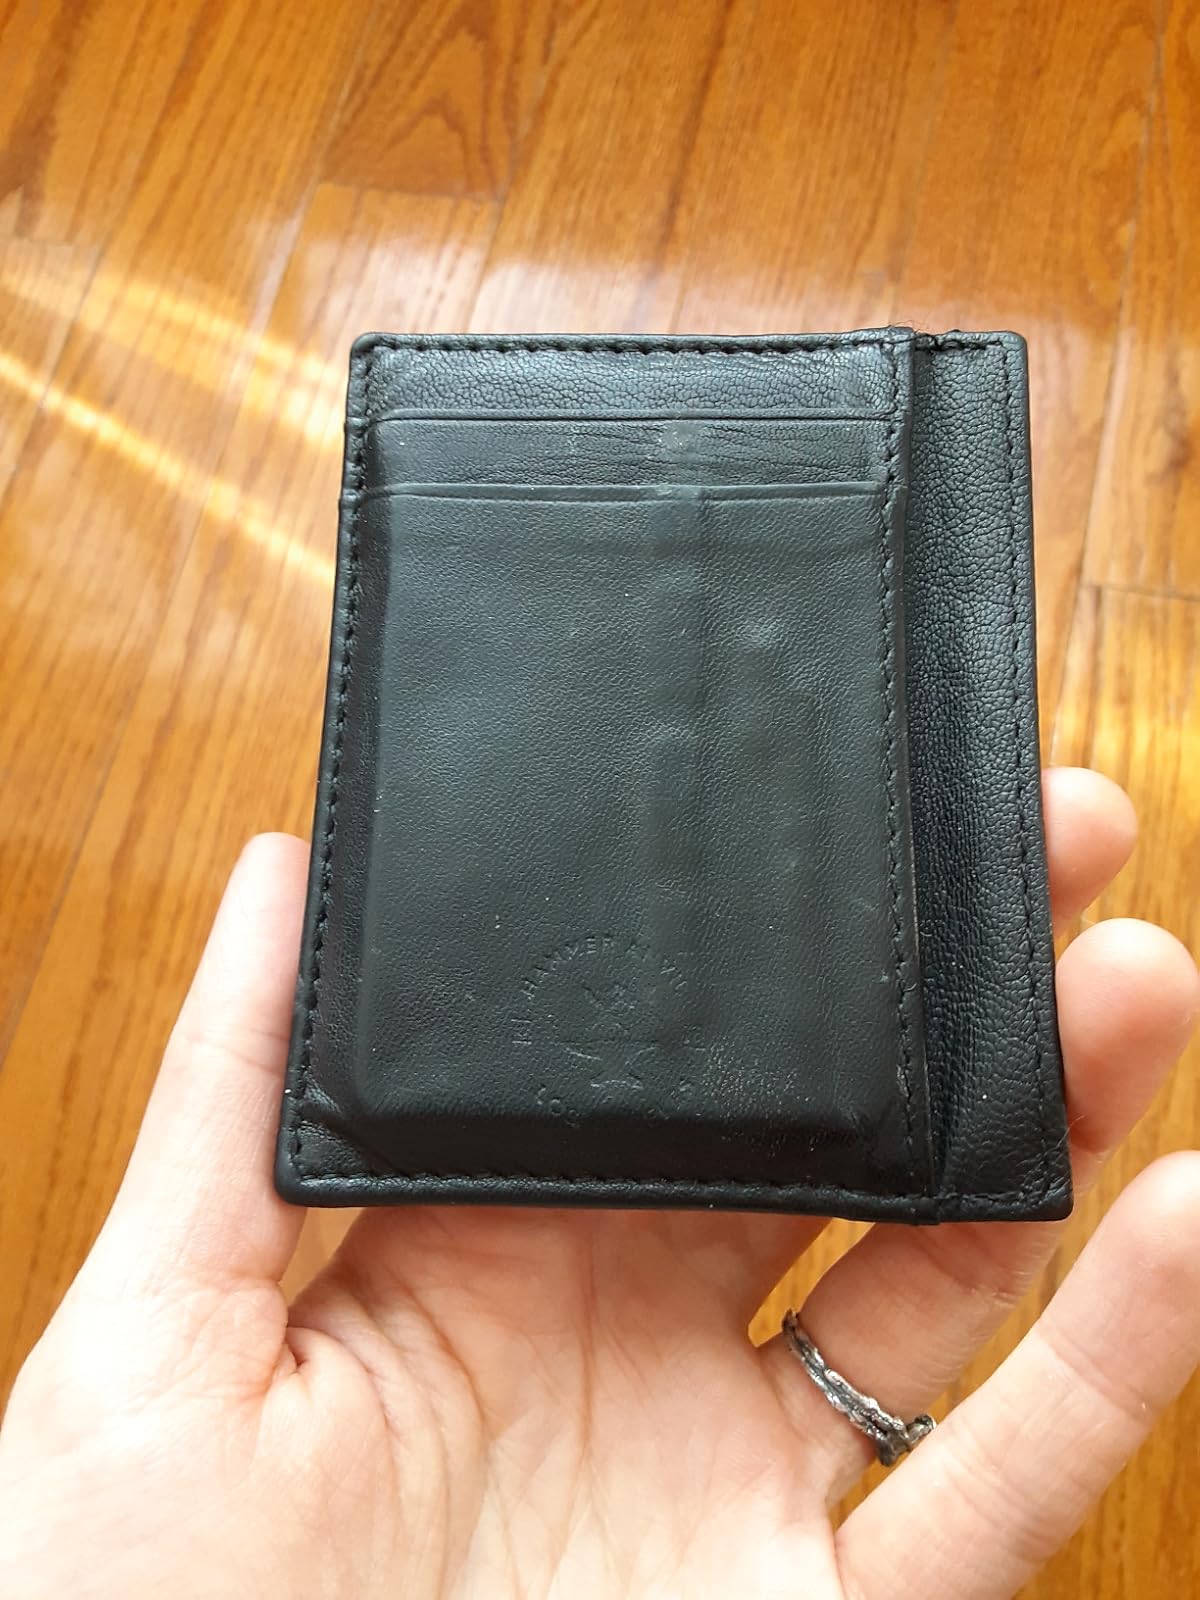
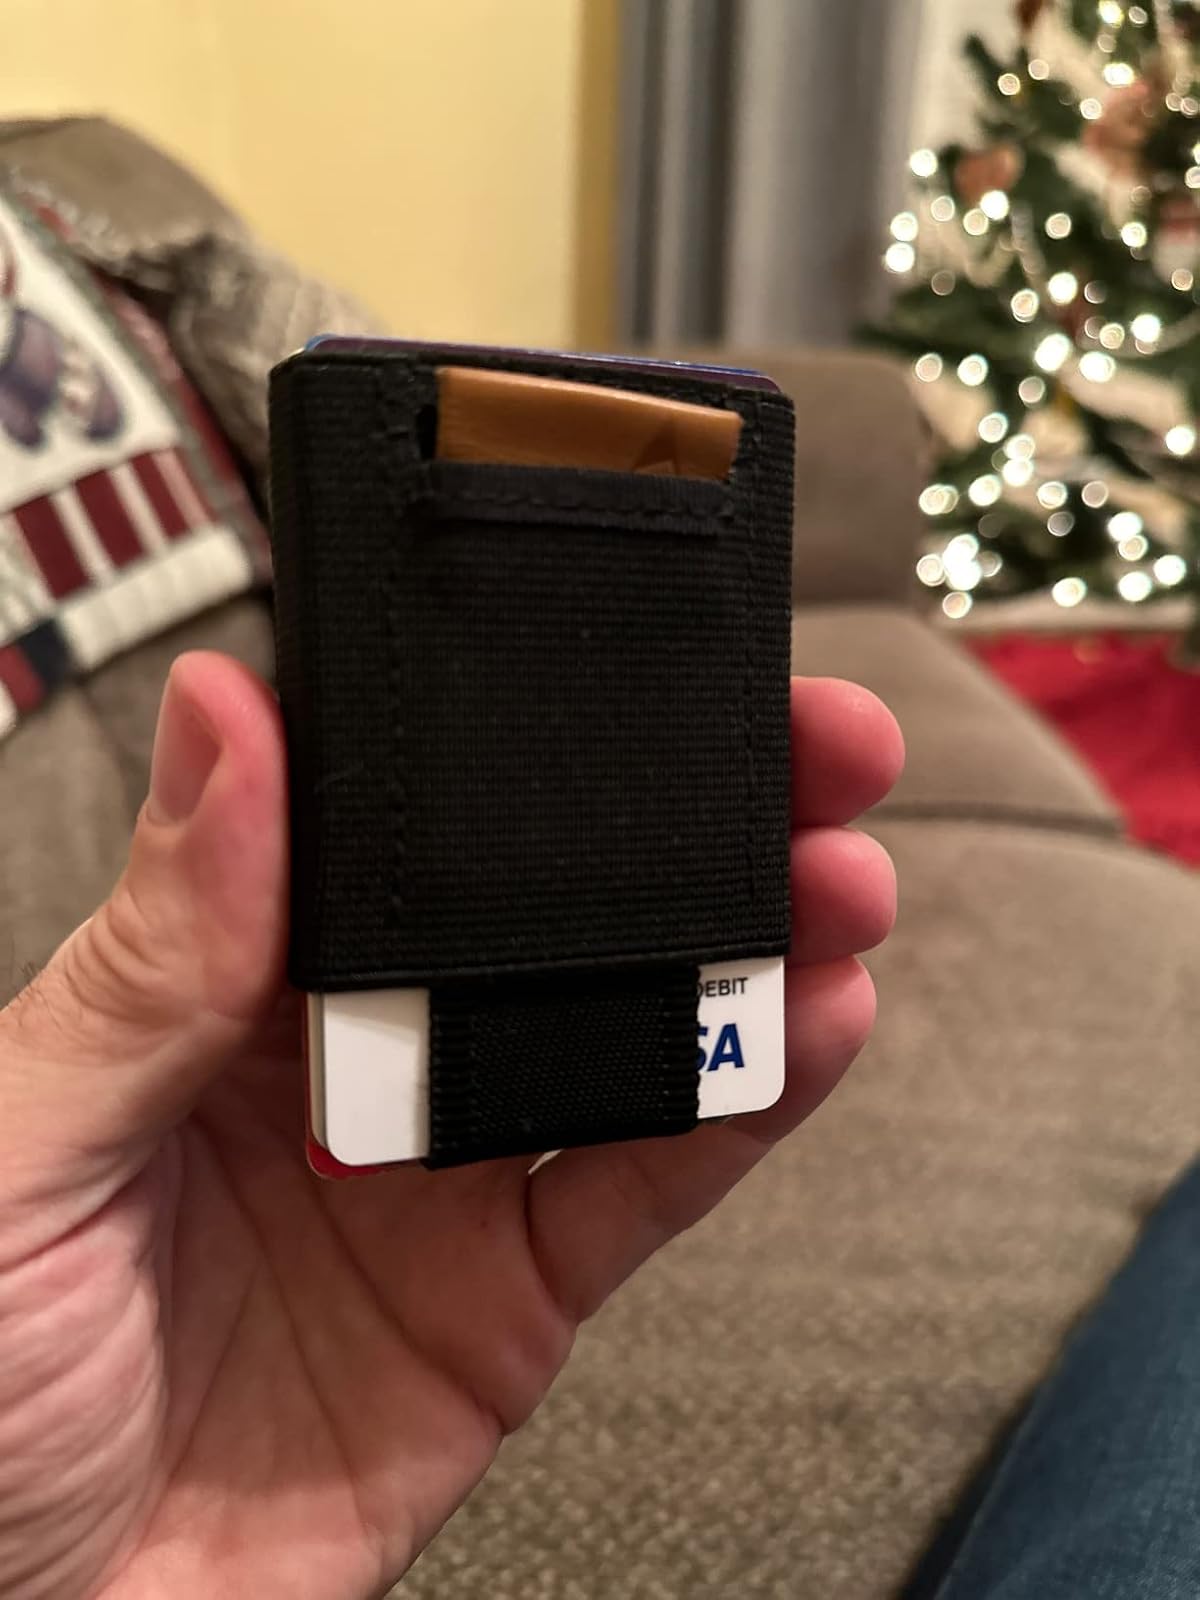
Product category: accessories_wallet
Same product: no